Tim Harvey

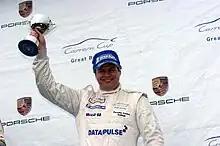

Timothy James Harvey (born 20 November 1961) is a British racing driver, best known for being the 1992 British Touring Car Champion, and the 2008 and 2010 Porsche Carrera Cup Great Britain champion. A household name in the 1990s, Harvey won sixteen races in the British Touring Car Championship between 1987 and 1995, and competed in the series until 2002. He was also the winner of the invitational Guia Race of Macau touring car event, in 1989.